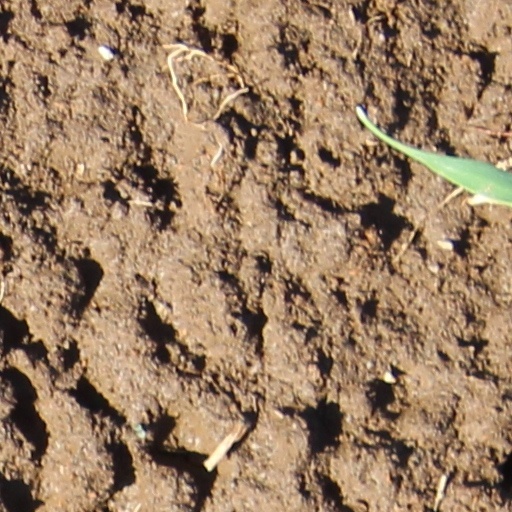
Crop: wheat